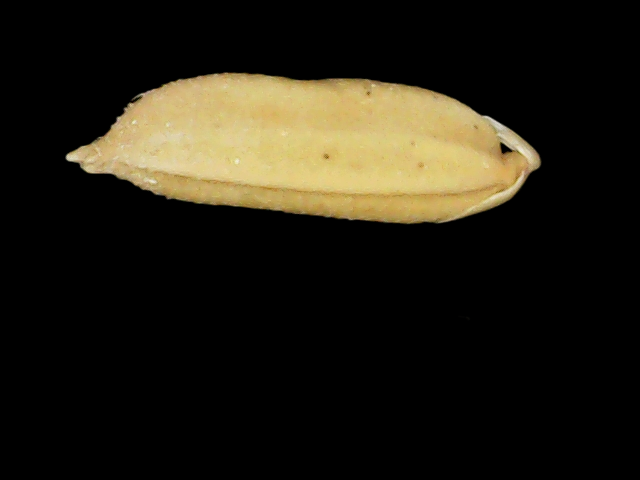
Rice variety: Binadhan24